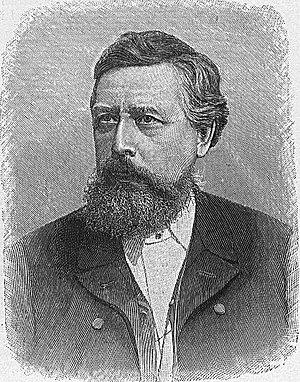
Sozialdemokratische Arbeiterpartei
Wilhelm Liebknecht (1826–1900)
Sozialdemokratische Arbeiterpartei var et blandt flere forløberpartier for det tyske socialdemokratiske parti Sozialdemokratische Partei Deutschlands. Partiet blev grundlagt i byen Eisenach i Det nordtyske forbund den 8. august 1869 på initiativ af bl.a. August Bebel og Wilhelm Liebknecht.